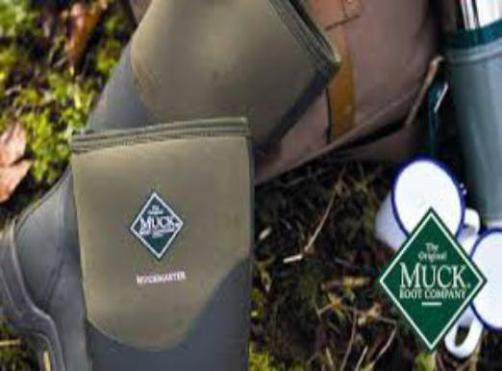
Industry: Clothes